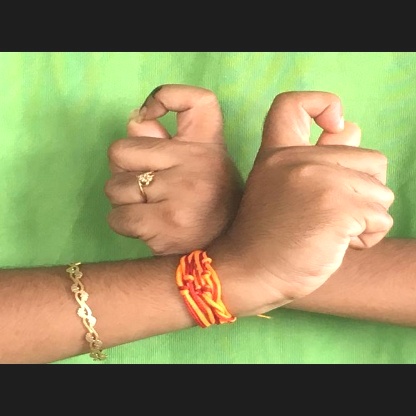
Mudra: Berunda